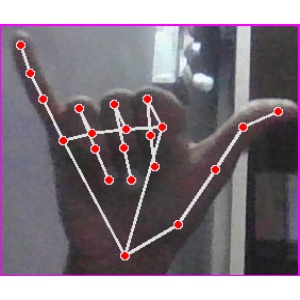
अक्षर: य